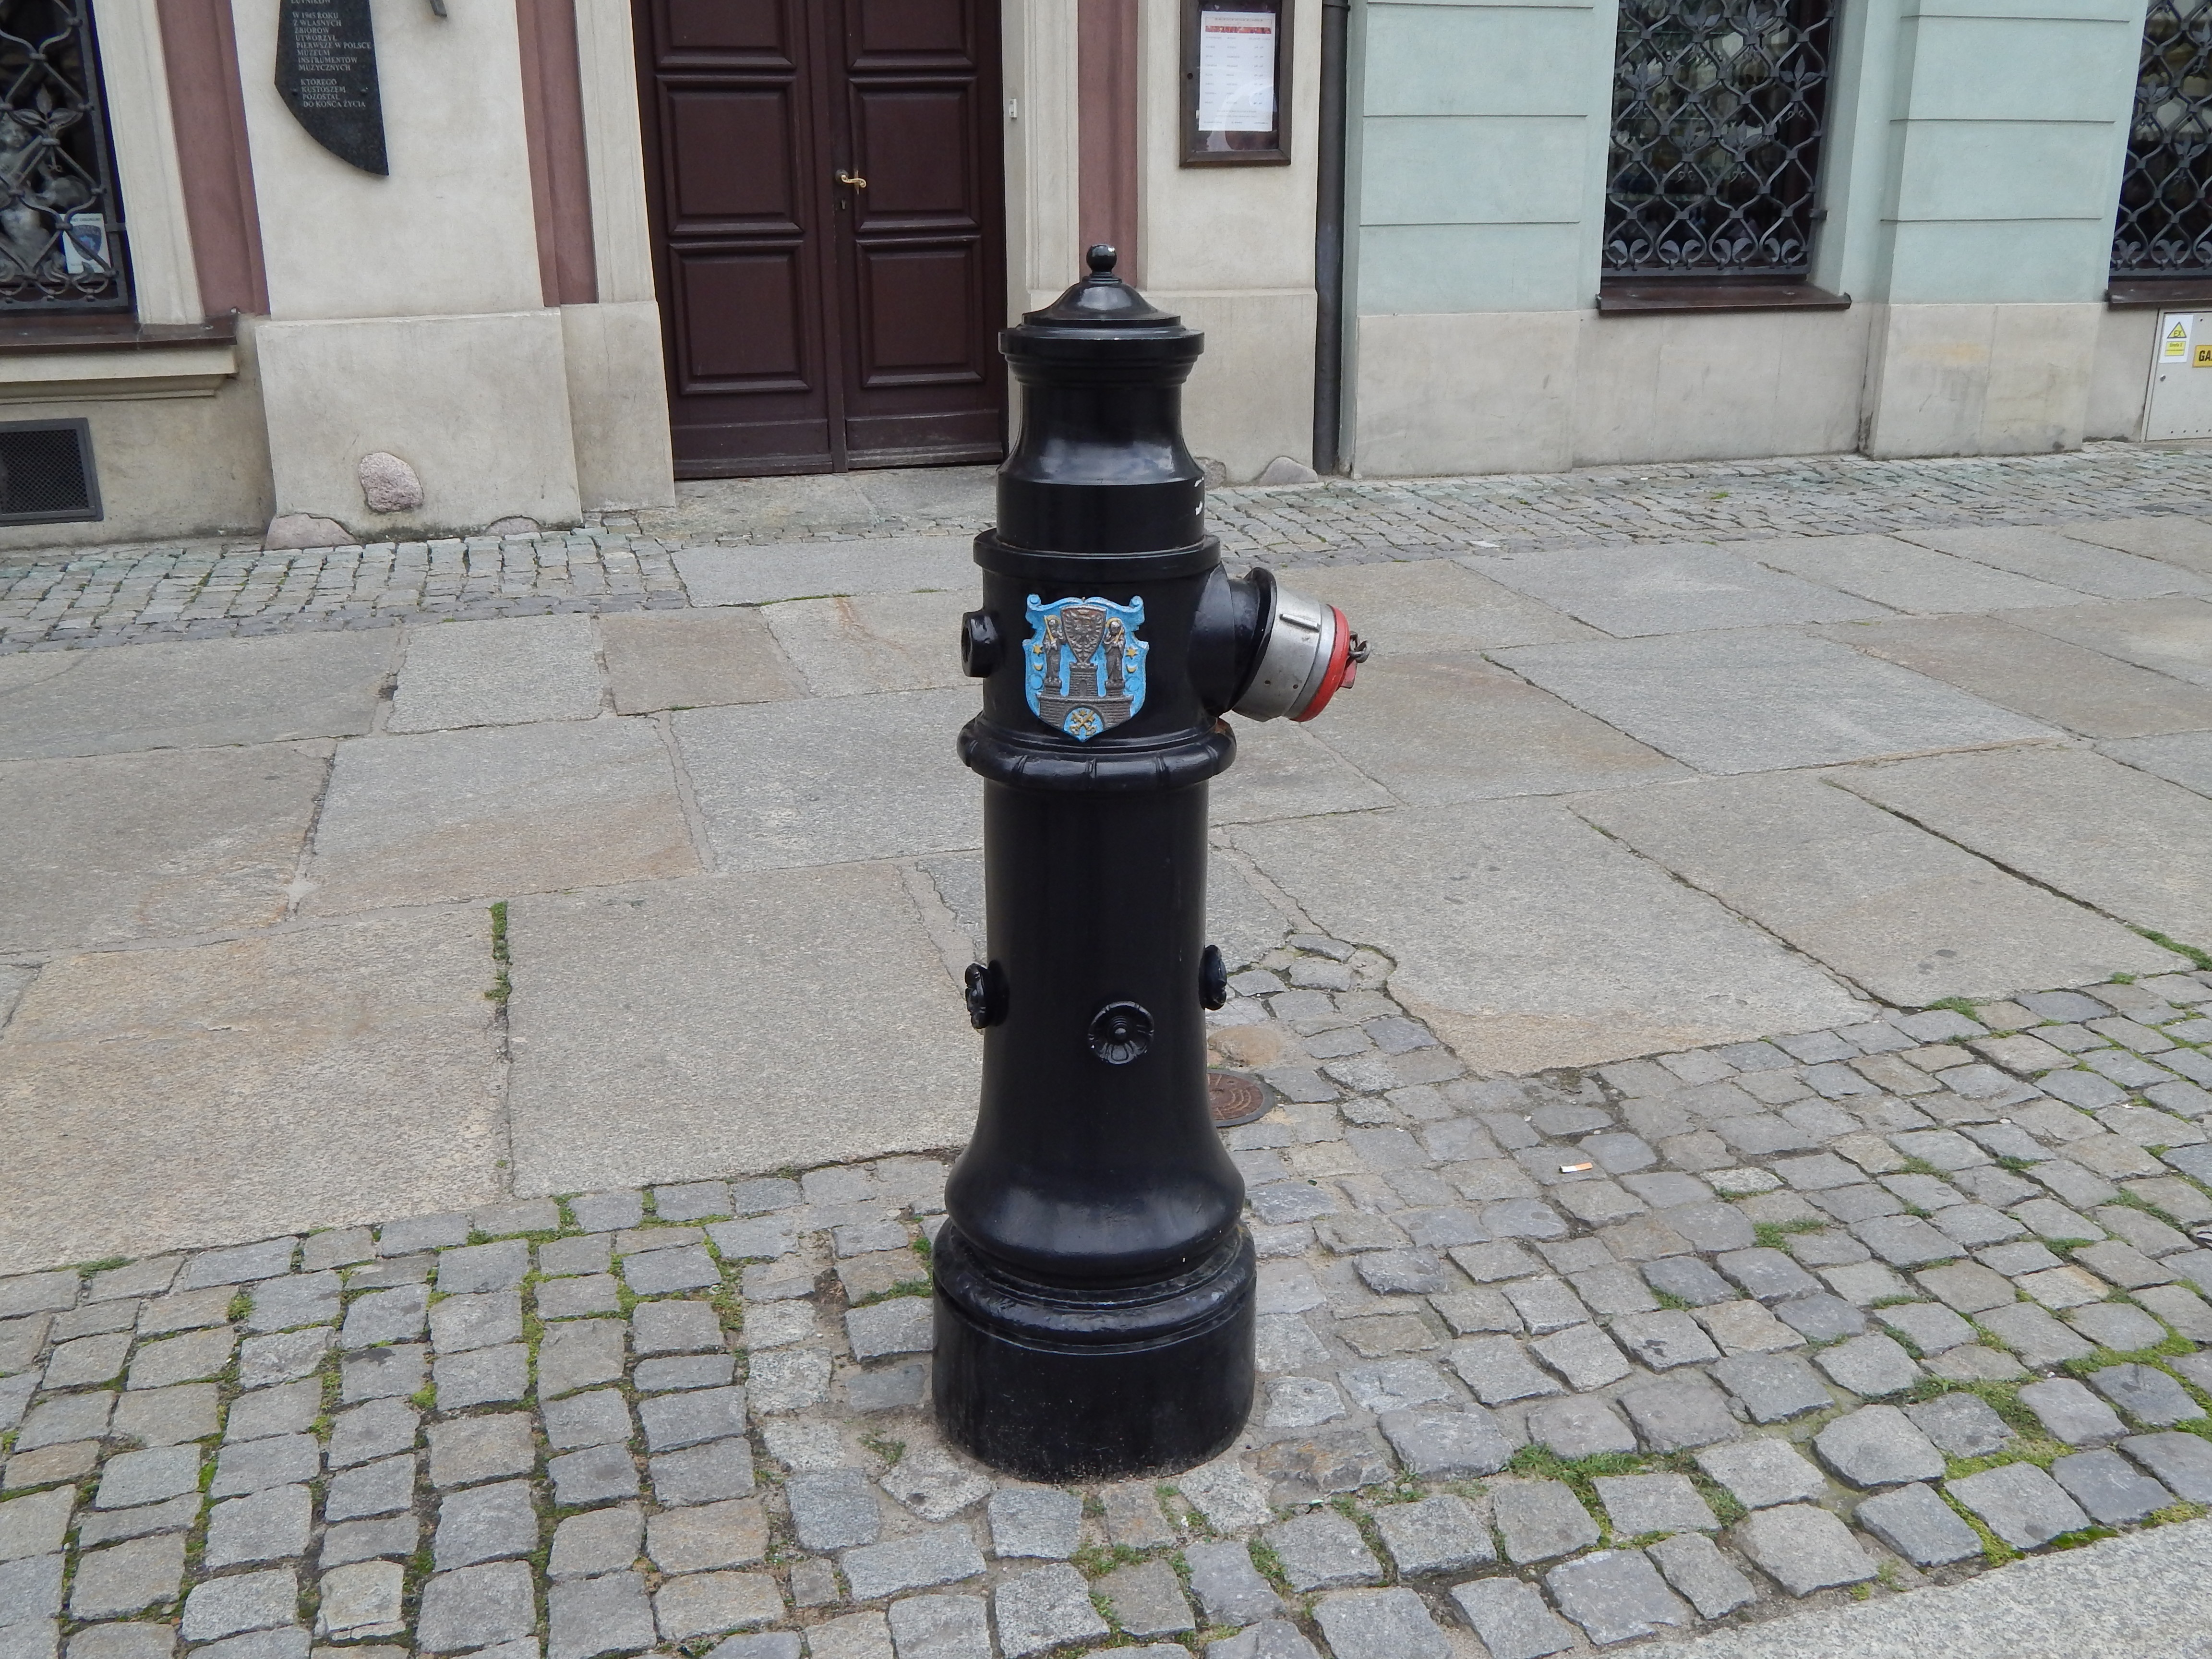
architecture, street, city, monument, lighting, fire hydrant, old town, sculpture, tourists, townhouses, poland, fountain, history, monuments, old buildings, big city, the market, old market, the old town, the town hall, poznan, crannies